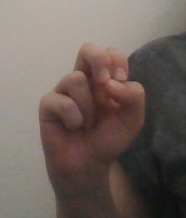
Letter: gaaf